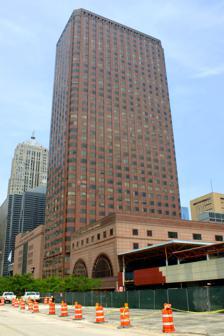
Building: 425 South Financial Place
Country: United States of America
Year built: 1985
Office in Chicago, Illinois 425 South Financial Place 425 South Financial Place as seen from the southwest General information Type Office Location 425 South Financial Place, Chicago , Illinois Coordinates 41°52′34″N 87°37′56″W / 41.8760°N 87.6322°W / 41.8760; -87.6322 Completed 1985 ; 40 years ago ( 1985 ) Owner CIM Group Management CBRE Group Height Roof 515 ft (157 m) Technical details Floor count 40 Design and construction Architect(s) Skidmore, Owings & Merrill 425 South Financial Place (formerly known as FOUR40 prior to 2017, and as One Financial Place prior) is a 515 ft (157 m) tall skyscraper in Chicago , Illinois . It was completed in 1985 and has 40 floors. Skidmore, Owings & Merrill designed the building. It ranks 78th on the list of tallest buildings in Chicago . In 2018, owner CIM Group completed renovations to the building. 425 South Financial Place houses the Chicago Stock Exchange . There is a boutique hotel on the top floor. 425 South Financial Place was the home of Michelin-starred restaurant Everest before it closed in 2020. LaSalle Street Station is attached to the building. References